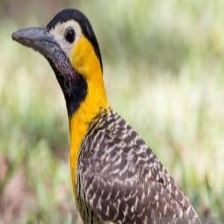
Species: CAMPO FLICKER
Scientific name: COLAPTES CAMPESTRIS